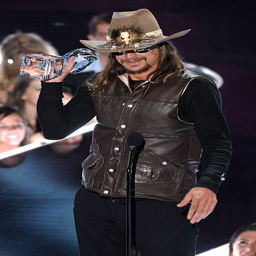
rock artist at awards held .